Puybarban

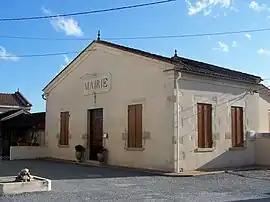
Town hall

Puybarban is a commune in the Gironde department in Nouvelle-Aquitaine in southwestern France.